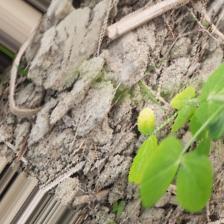
Label: Ascochyta blight